Hemmema

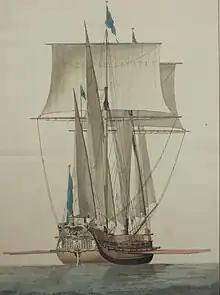
Contemporary color drawing of "Oden", the first hemmema

The concept of small sailing frigates with a complementary set of oars (or "sweeps") was not new. The English Tudor navy had used small "galleasses" in the mid-16th century. In the 1660s its successor, the Royal Navy, equipped the equivalent of sixth-rates with oar ports on or below the gundeck. During the 18th century the Russian Navy introduced "shebecks", Baltic variants on the Mediterranean xebecs, for inshore duties. The xebecs were good sailers, could be rowed if necessary and had more guns and greater stores than galleys; they were also less expensive to maintain. The Russian designs influenced Chapman and the Swedish naval commanders. Consequently, Chapman's designs for new ships were elaborations on those principles, but with adaptations to archipelago warfare.